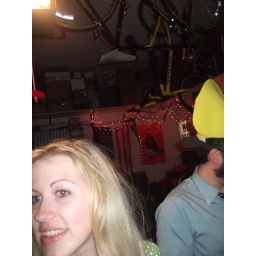
fish hat in the back